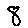
Label: 8